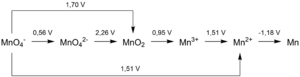
Le manganèse est l'élément chimique de numéro atomique 25, de symbole Mn. Le corps simple est un métal de transition.